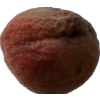
Label: peach